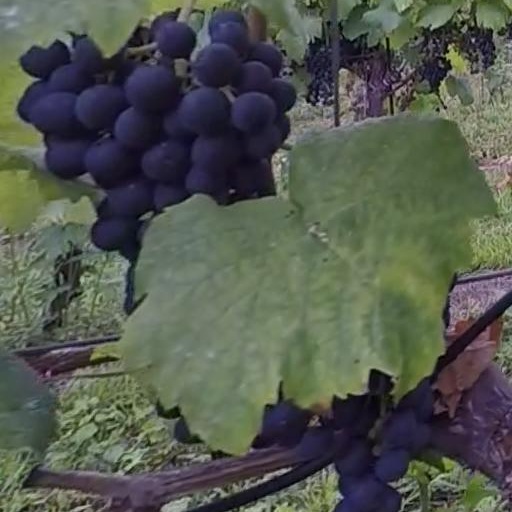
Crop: grape